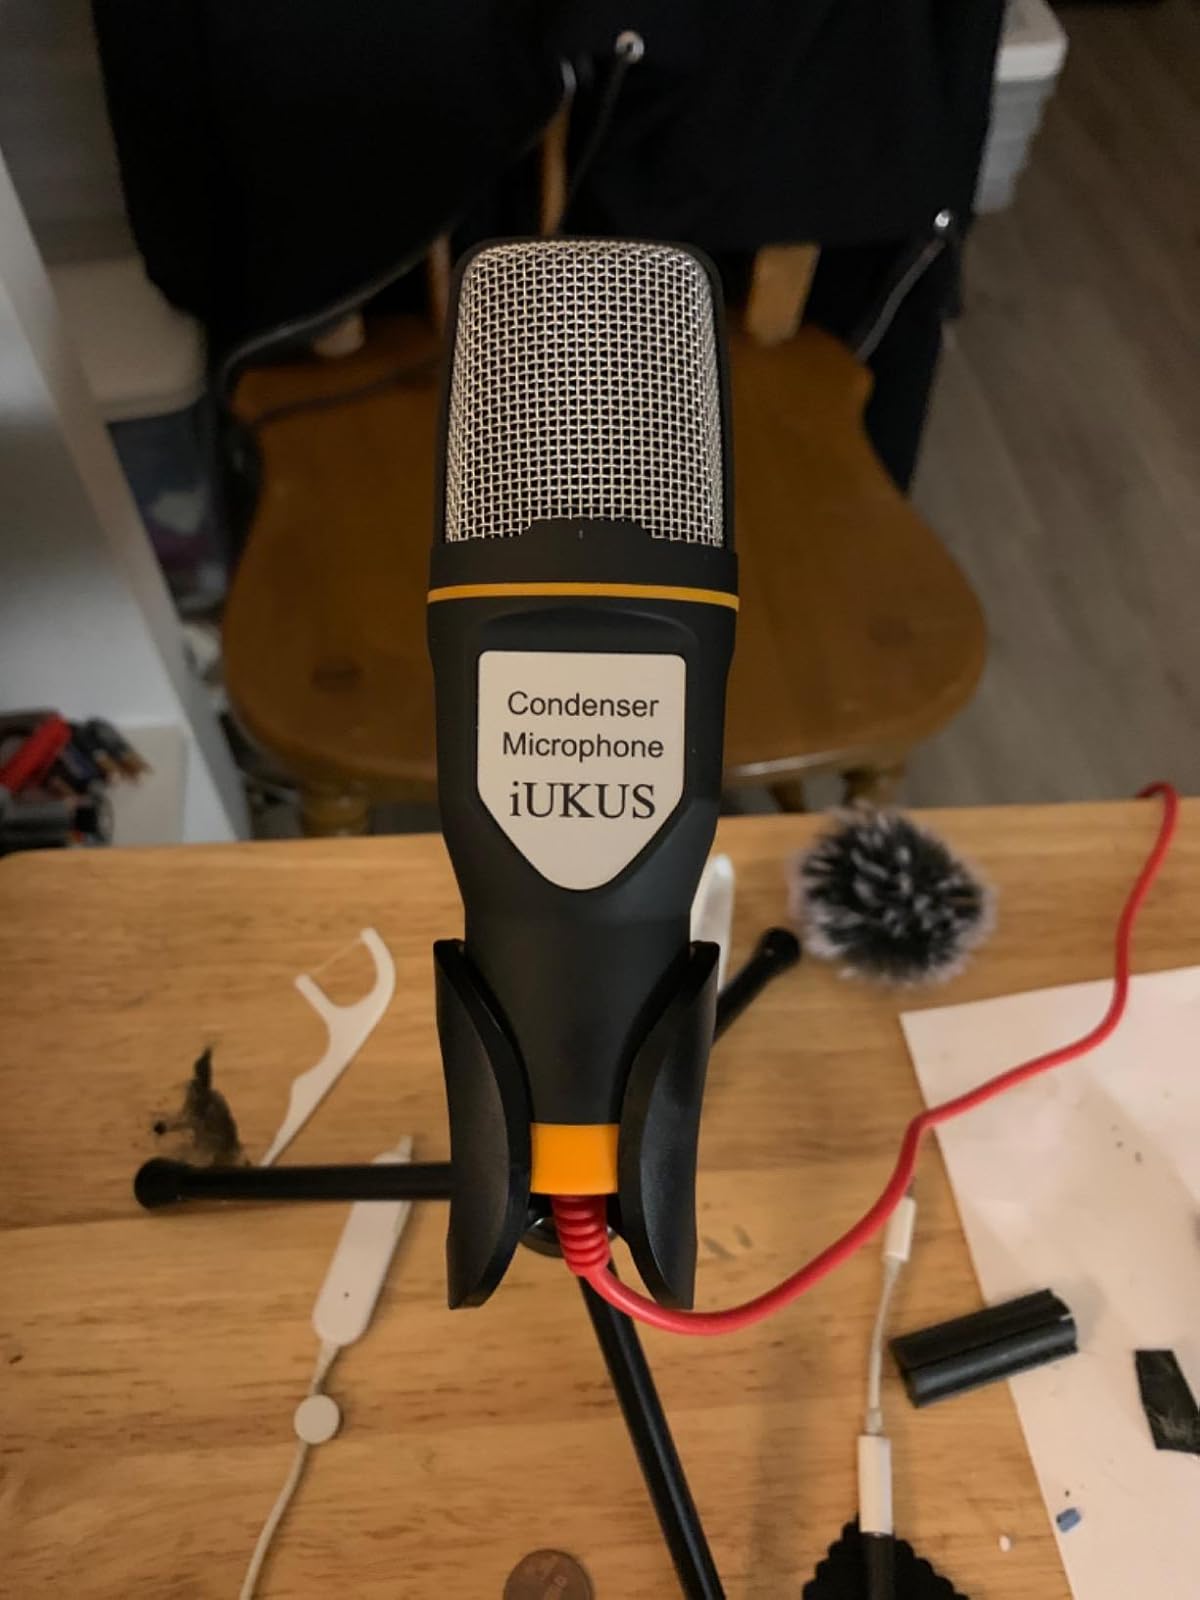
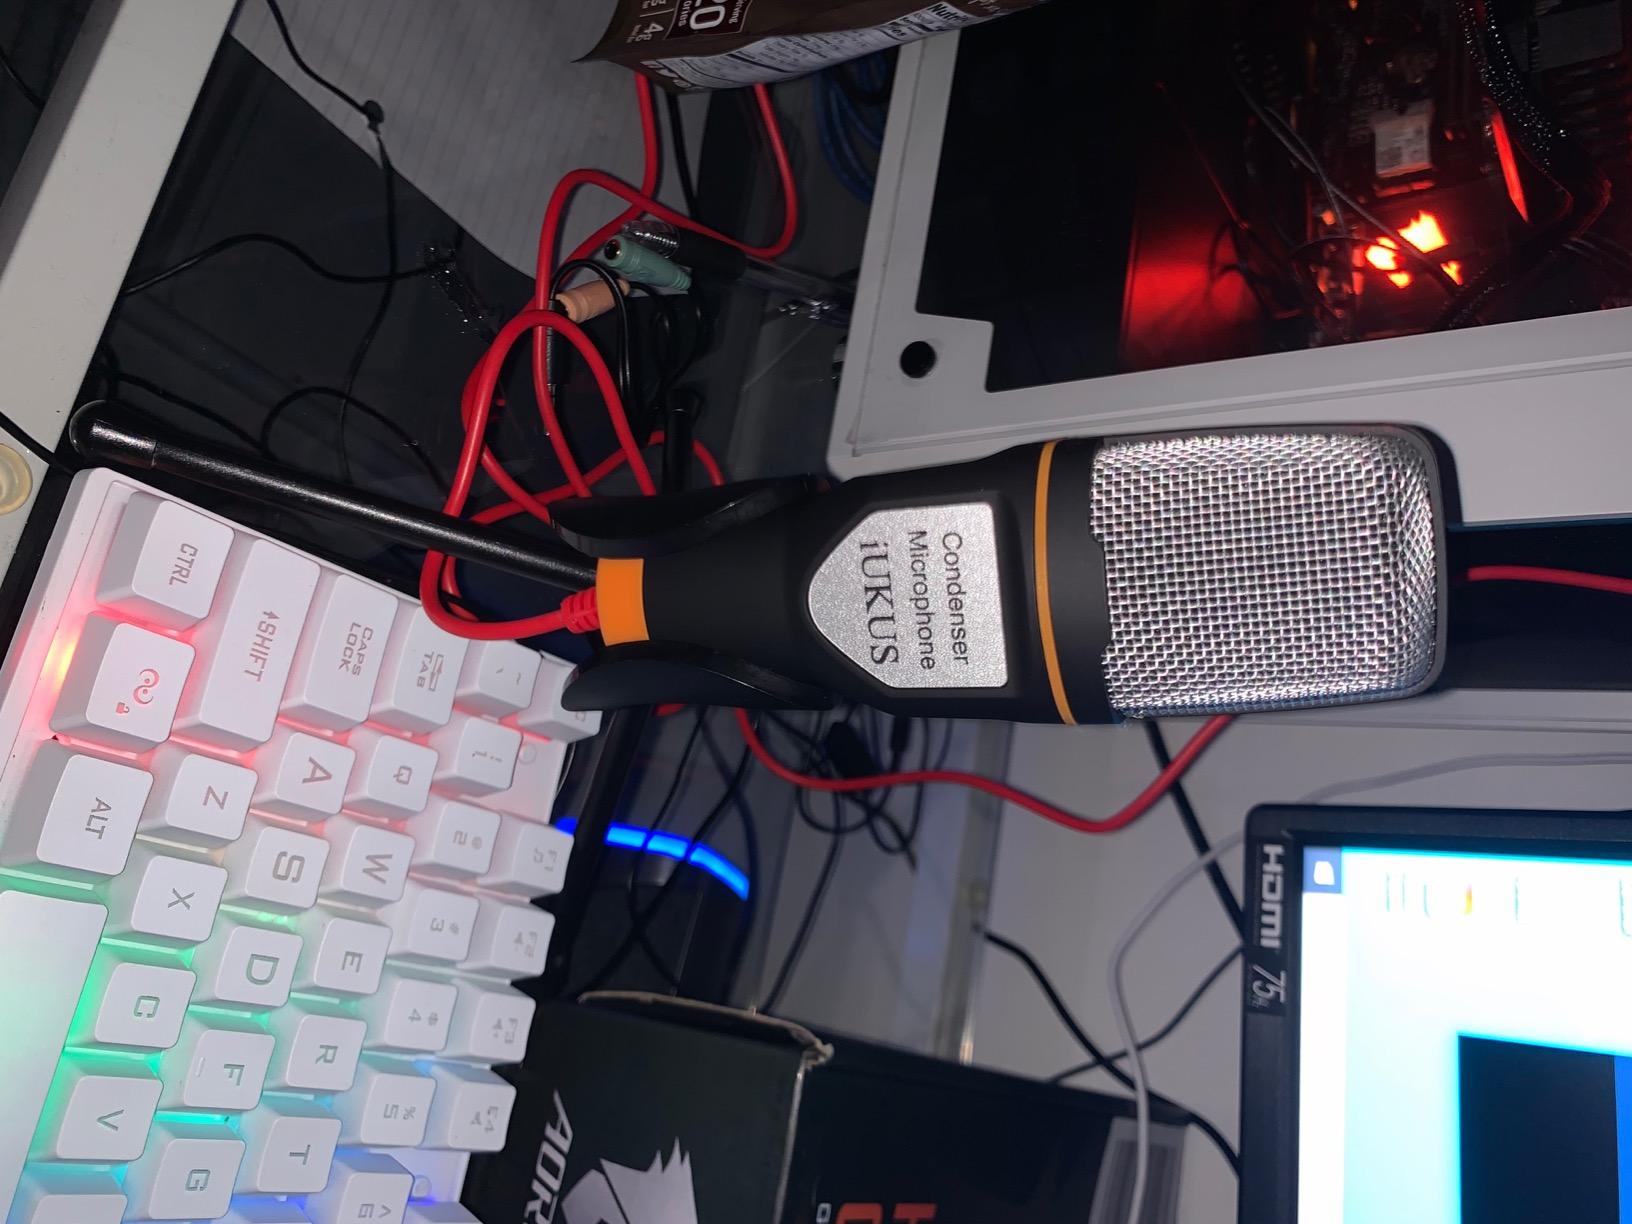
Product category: microphone
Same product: yes